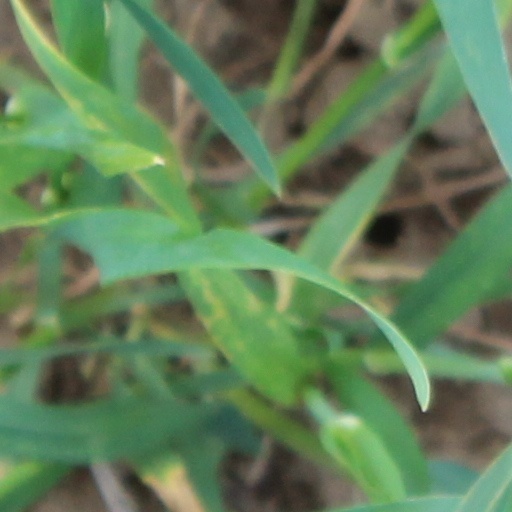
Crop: wheat